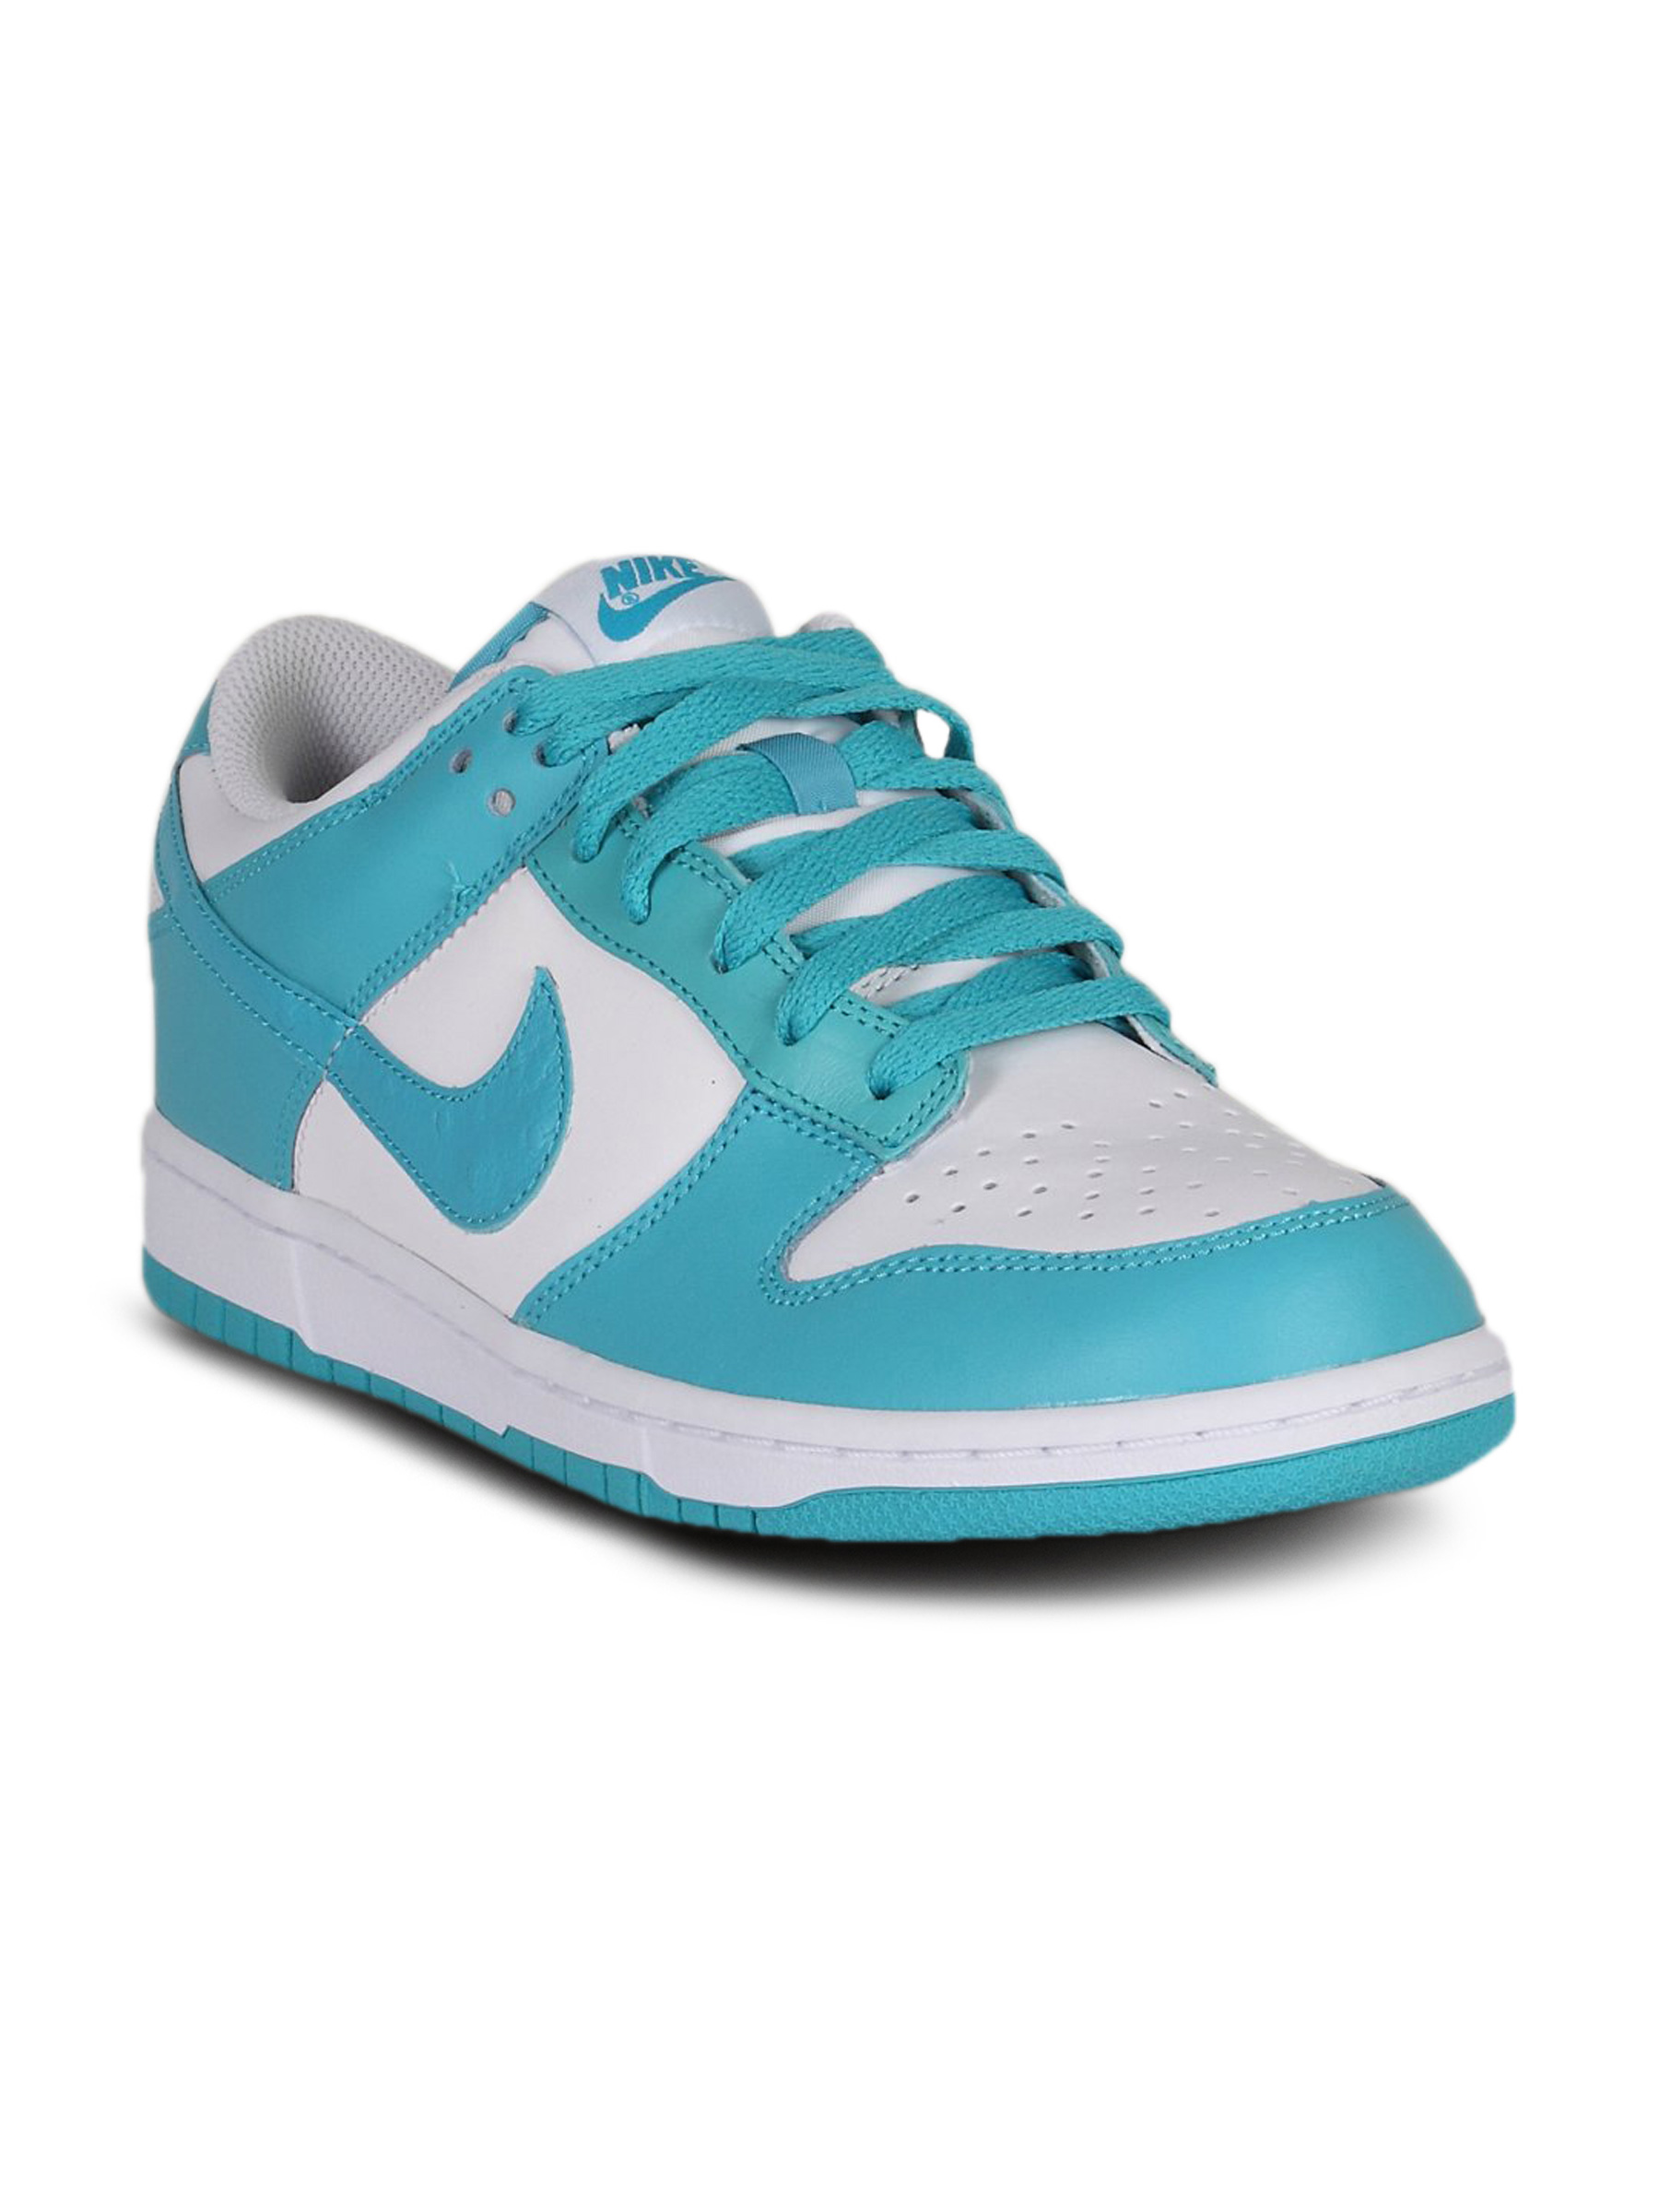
Nike Men's Dunk Low White Shoe
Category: Footwear / Shoes / Sports Shoes
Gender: Men
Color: White
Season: Summer 2011
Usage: Sports